Qeinar

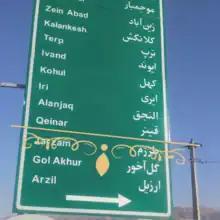
Qeinar

Qeinar (also known as Kenyār, Keynar, Kinār, and Qeinar kandi) is a village in Bonab Rural District, in the Central District of Marand County, East Azerbaijan Province, Iran. At the 2006 census, its population was 435, in 101 families.